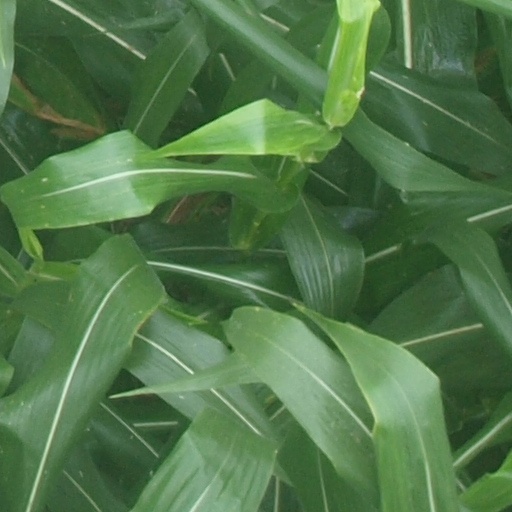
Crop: maize; corn